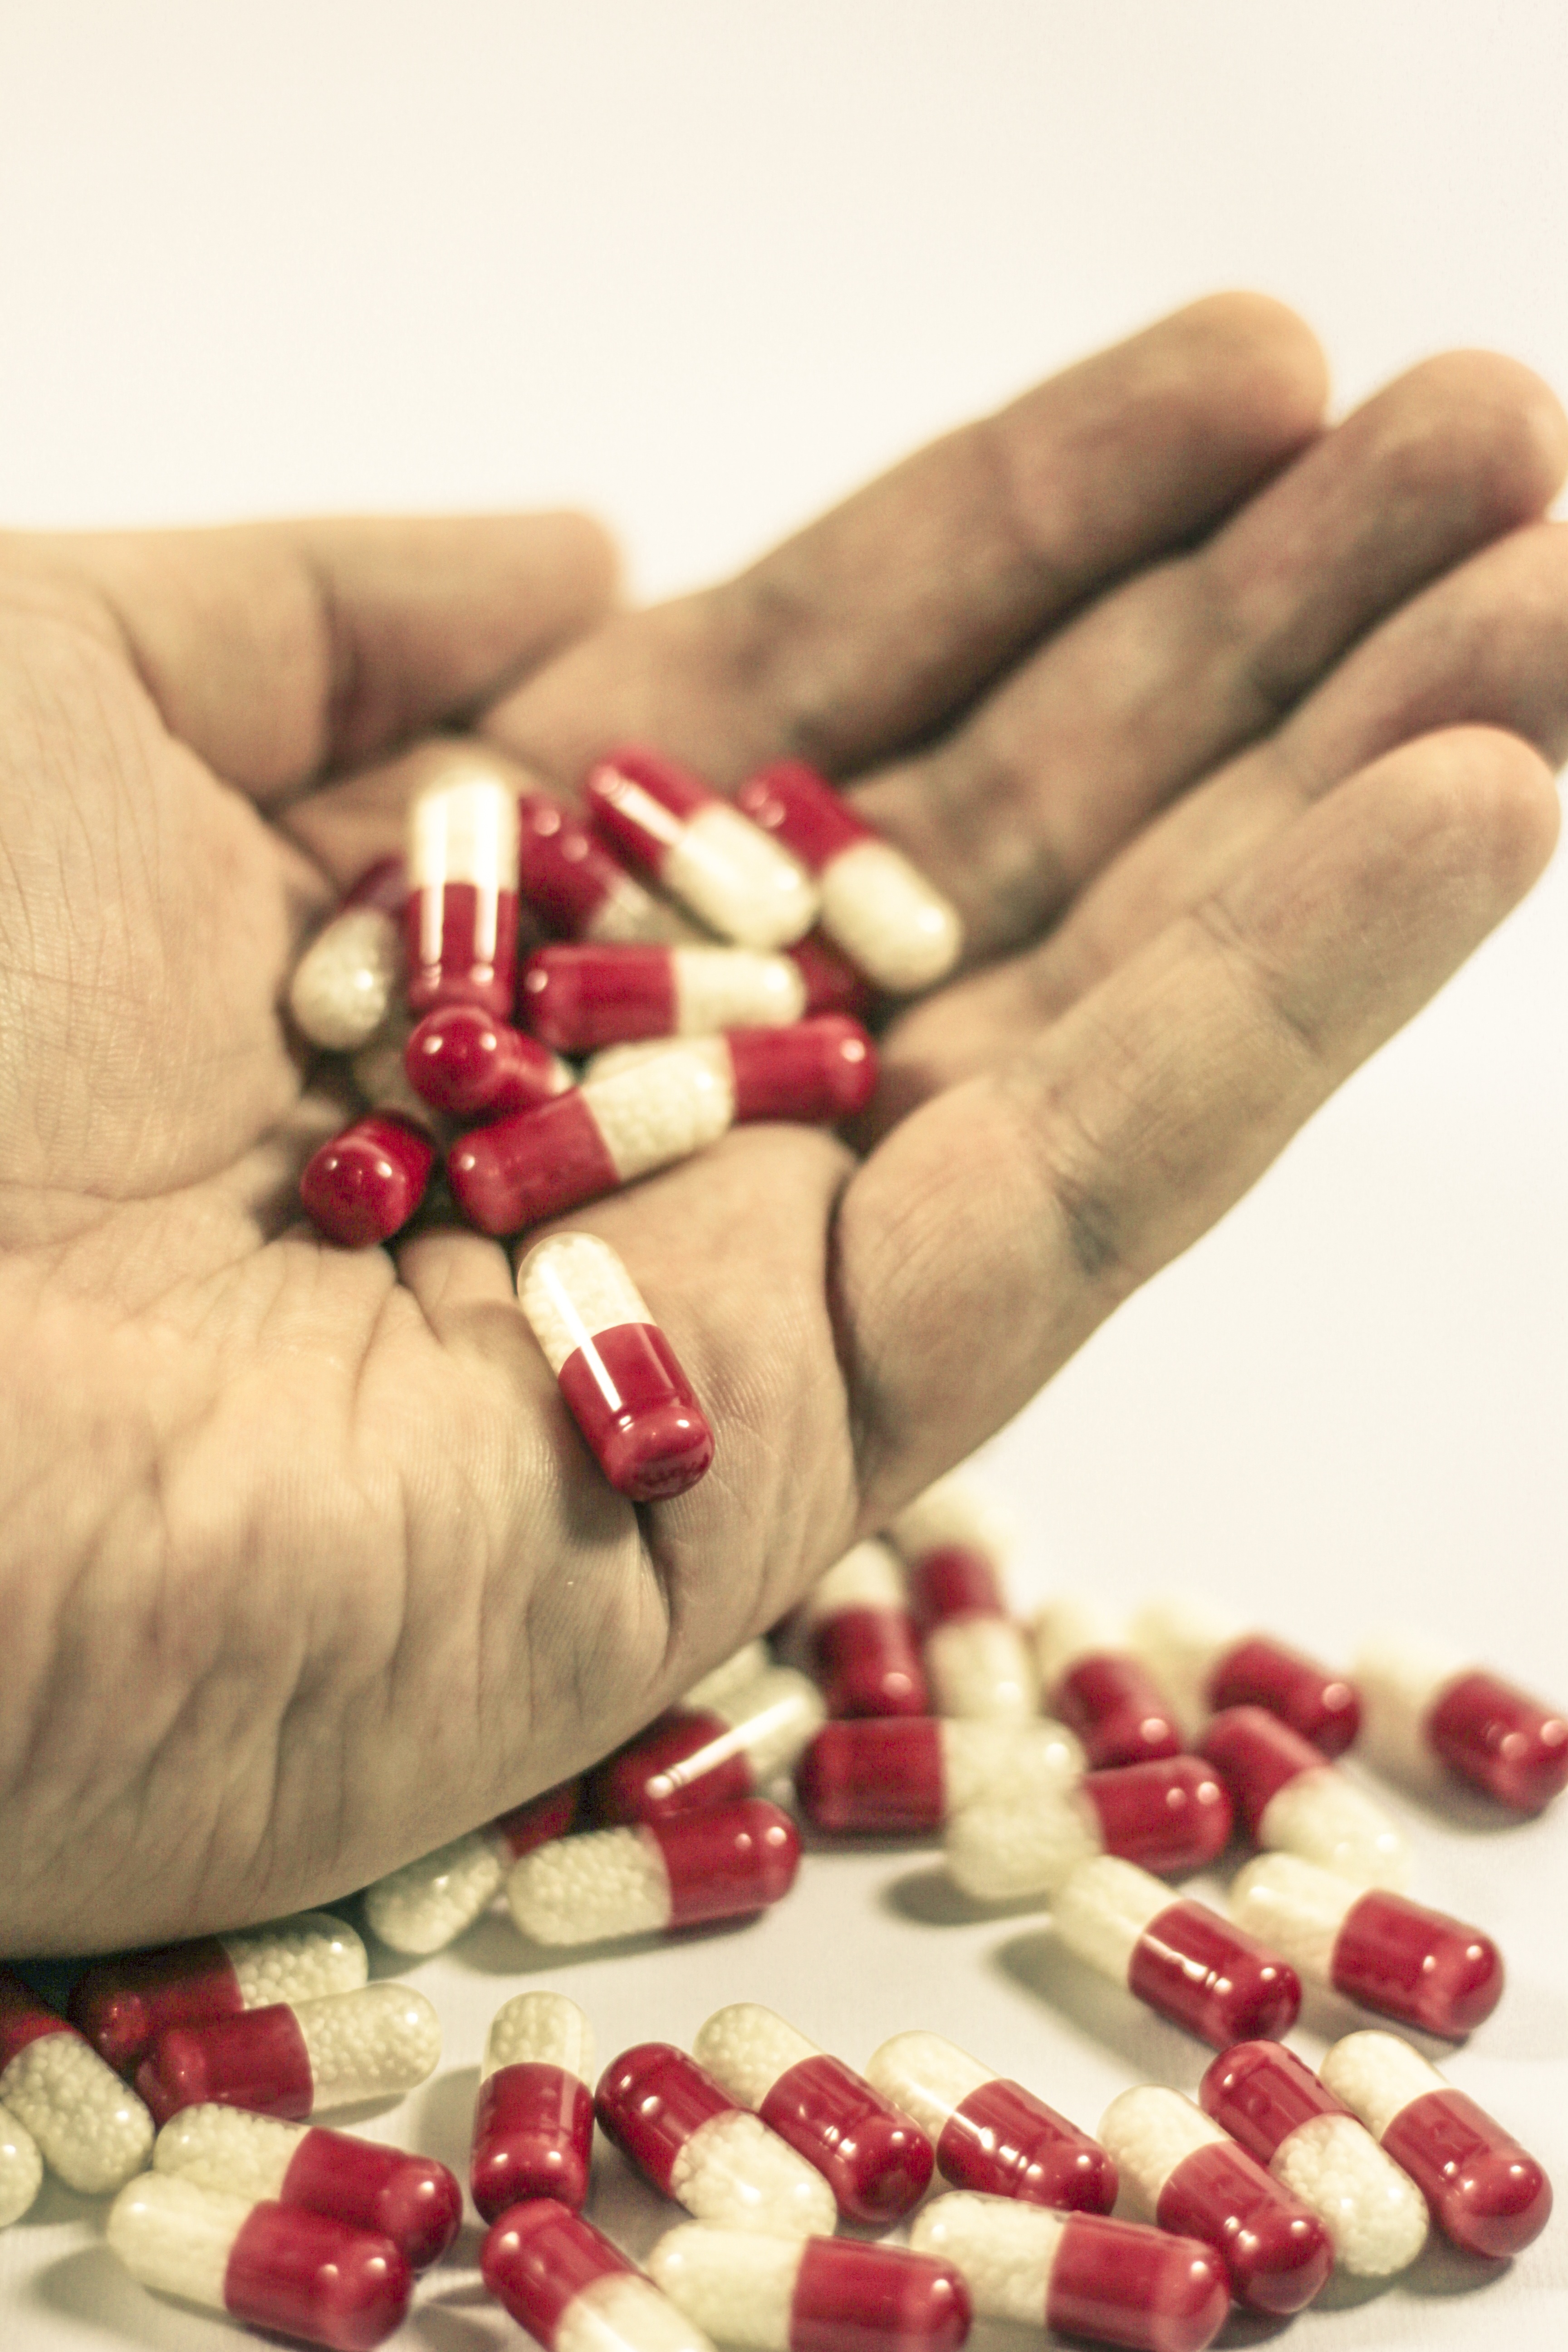
hand, cold, finger, food, red, produce, death, medicine, healthy, nail, lip, heal, pharmacy, drug, prescription, tablets, medical, sick, flavor, cure, dose, the hand, treat yourself, get sick, the disease, sense, overdose, pharmacological, pharmacologist, placebo, druggy